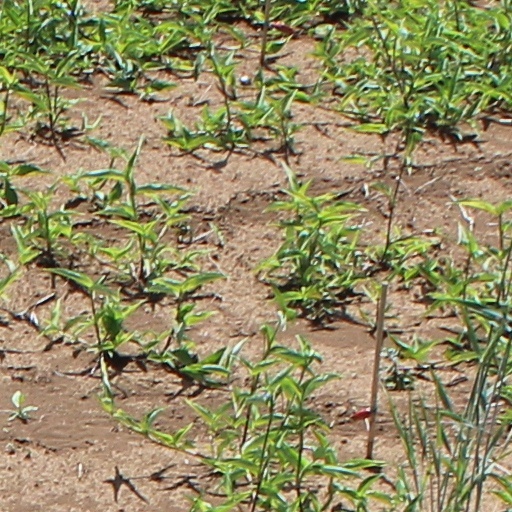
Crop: wheat